Bald's Leechbook

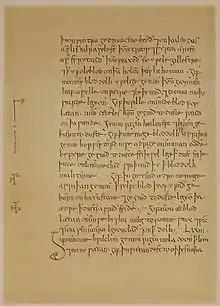
A facsimile page of "Bald's Leechbook"

Bald's Leechbook (also known as Medicinale Anglicum) is a medical text in Old English and Medieval Latin probably compiled in the mid-tenth century, possibly under the influence of Alfred the Great's educational reforms.